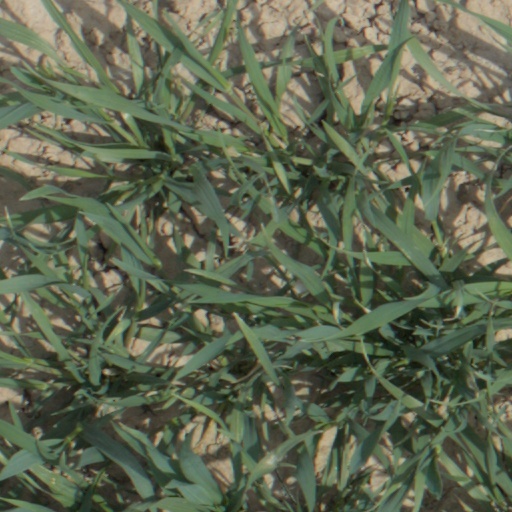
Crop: wheat